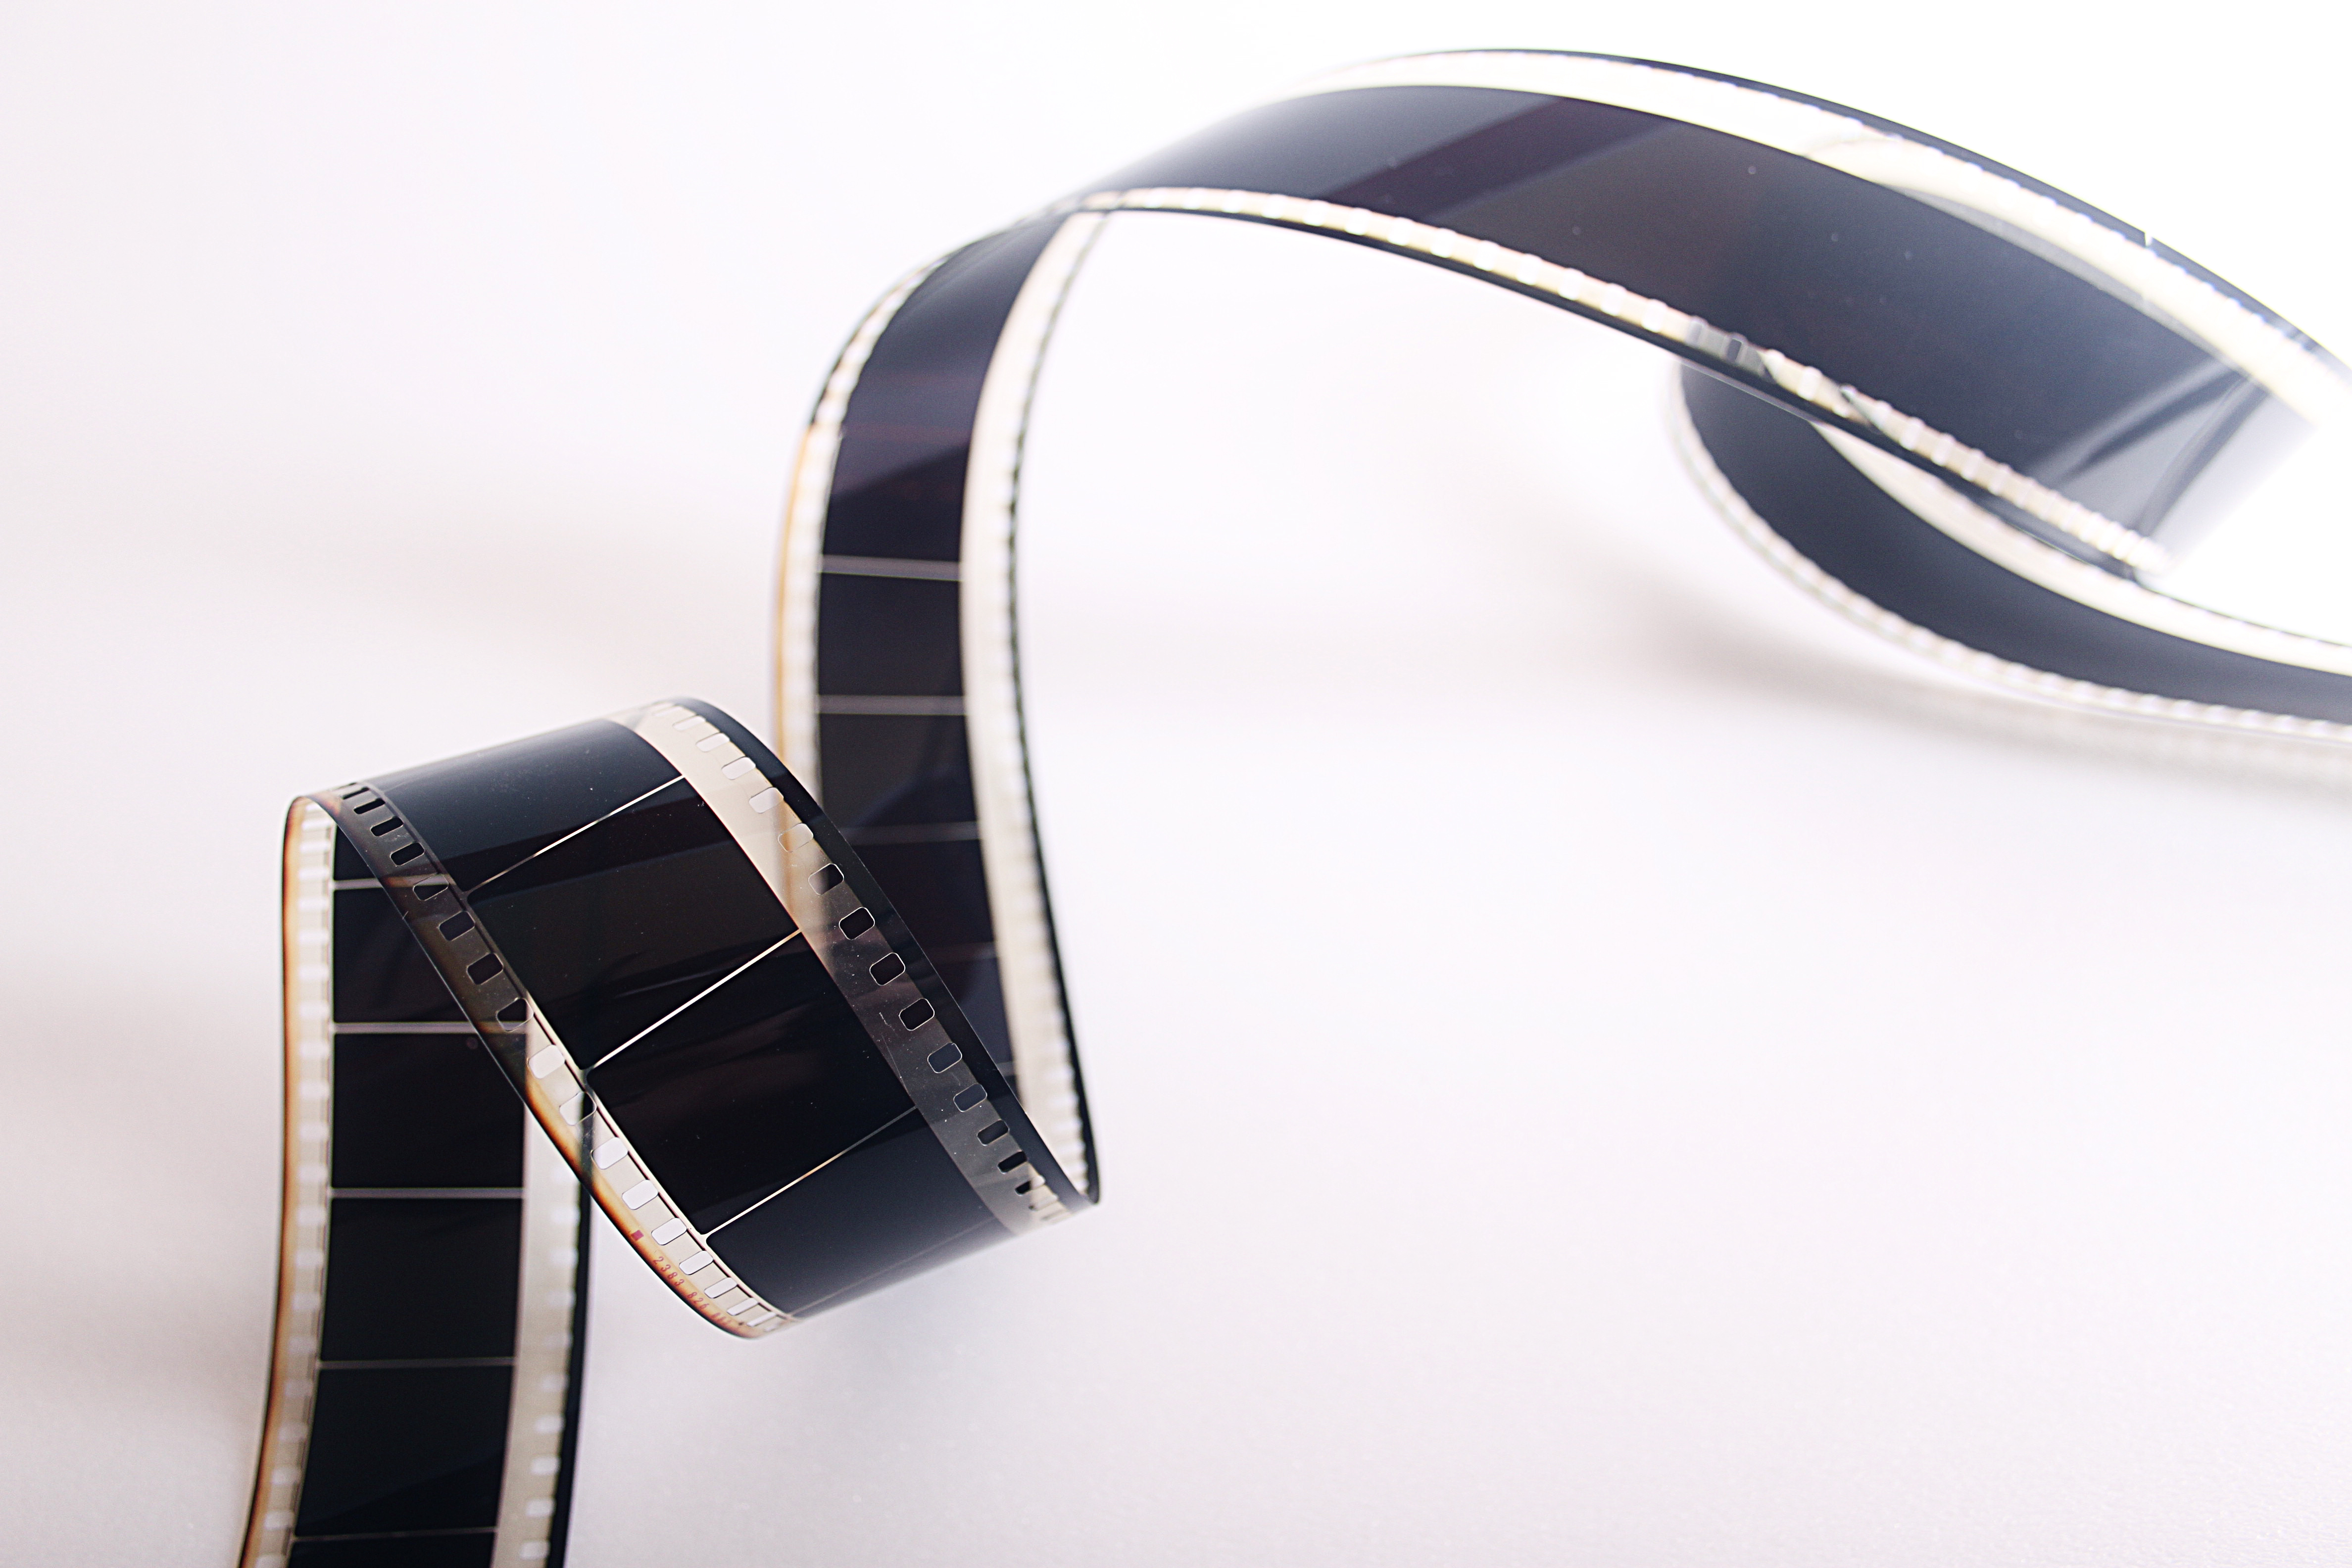
hand, screen, photography, vintage, old, film, curve, studio, reel, product, tap, picture, cinema, tape, negative, movie, entertainment, cinematography, filmstrip, fashion accessory